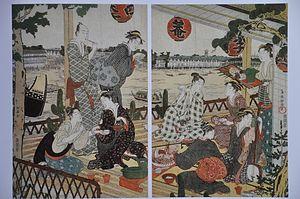
Cette estampe de Kubo Shunman (et non d'Utamaro) montre une réception au restaurant Shikian (le restaurant ""Quatre Saisons"", l'un des plus renommés et des plus exclusifs d'Edo), vers 1786. Cette estampe se trouve au British Museum, et la rectification de l'attribution à Kubo Shunman (1757 - 1820) provient des informations figurant sur le site du British Museum. Le couple assis à droite joue à ""Attrapez le renard
L'ukiyo-e est un mouvement artistique japonais de l'époque d'Edo comprenant non seulement une peinture populaire et narrative originale, mais aussi et surtout les estampes japonaises gravées sur bois.